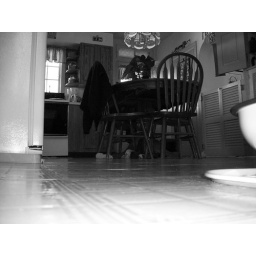
it looks really messy, but its dog toys all over the floor :P